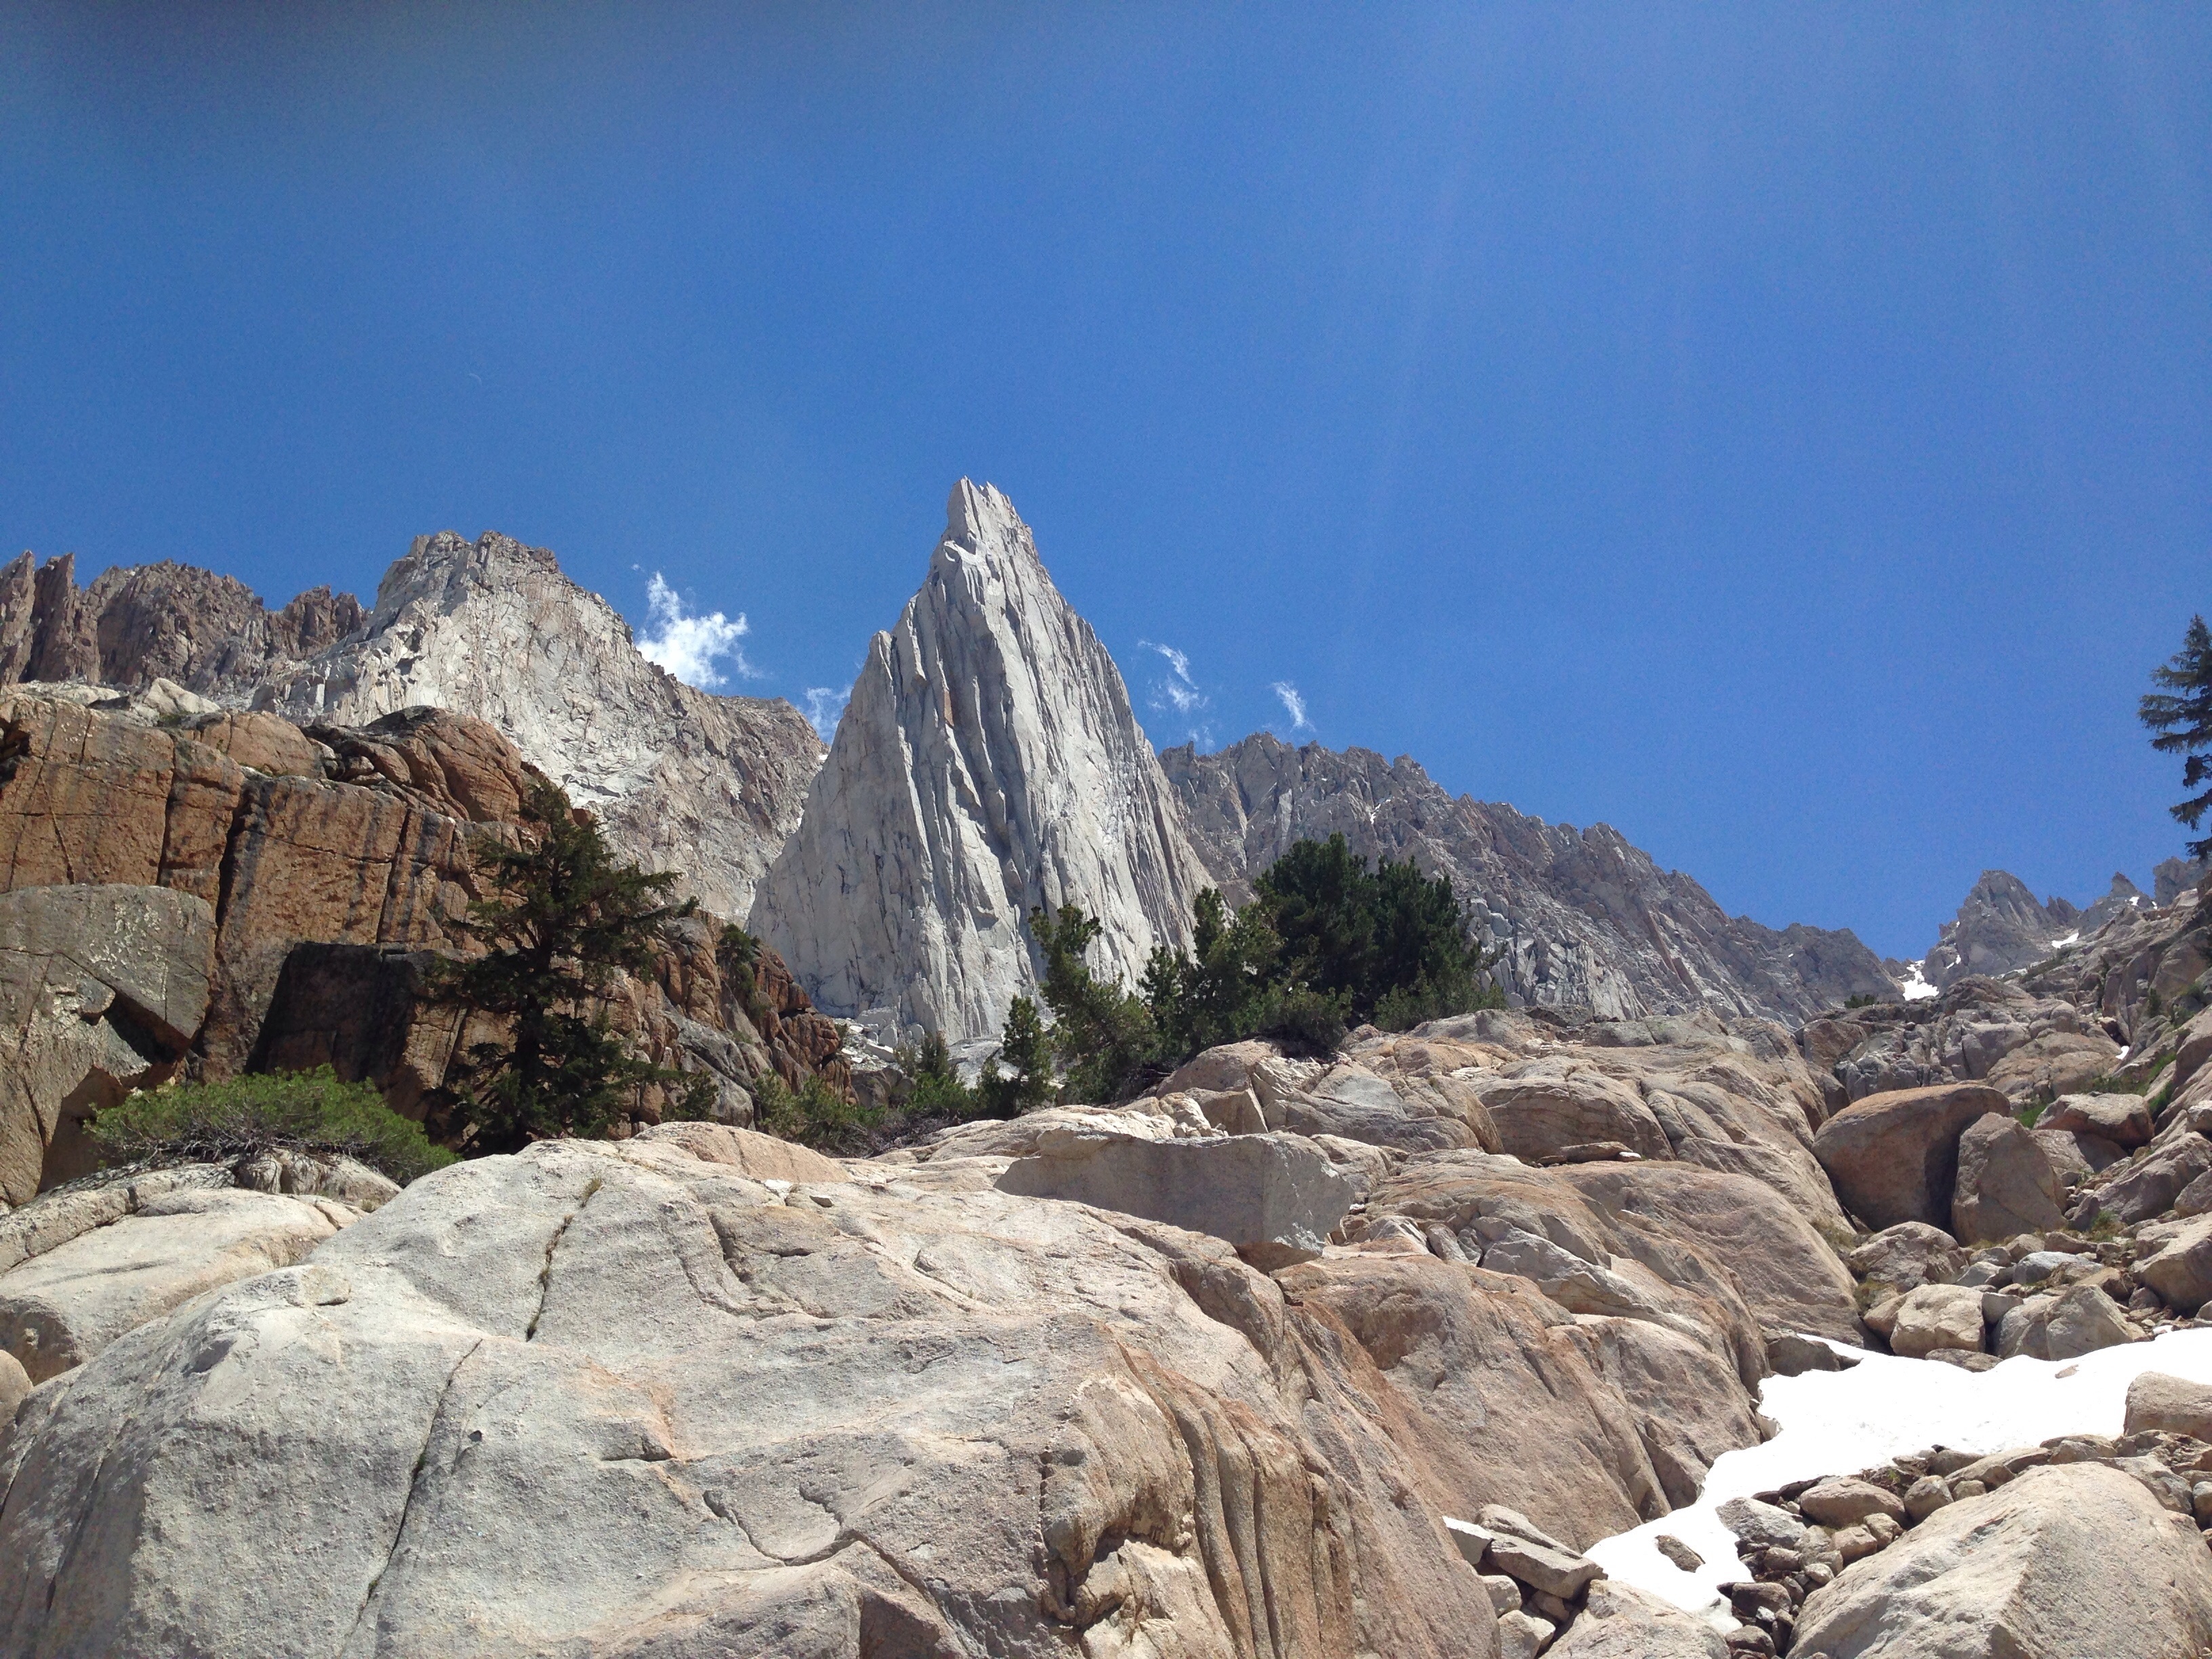
rock, wilderness, walking, mountain, snow, hiking, adventure, valley, mountain range, national park, ridge, summit, geology, alps, backpacking, badlands, plateau, wadi, landform, mountain pass, mountainous landforms